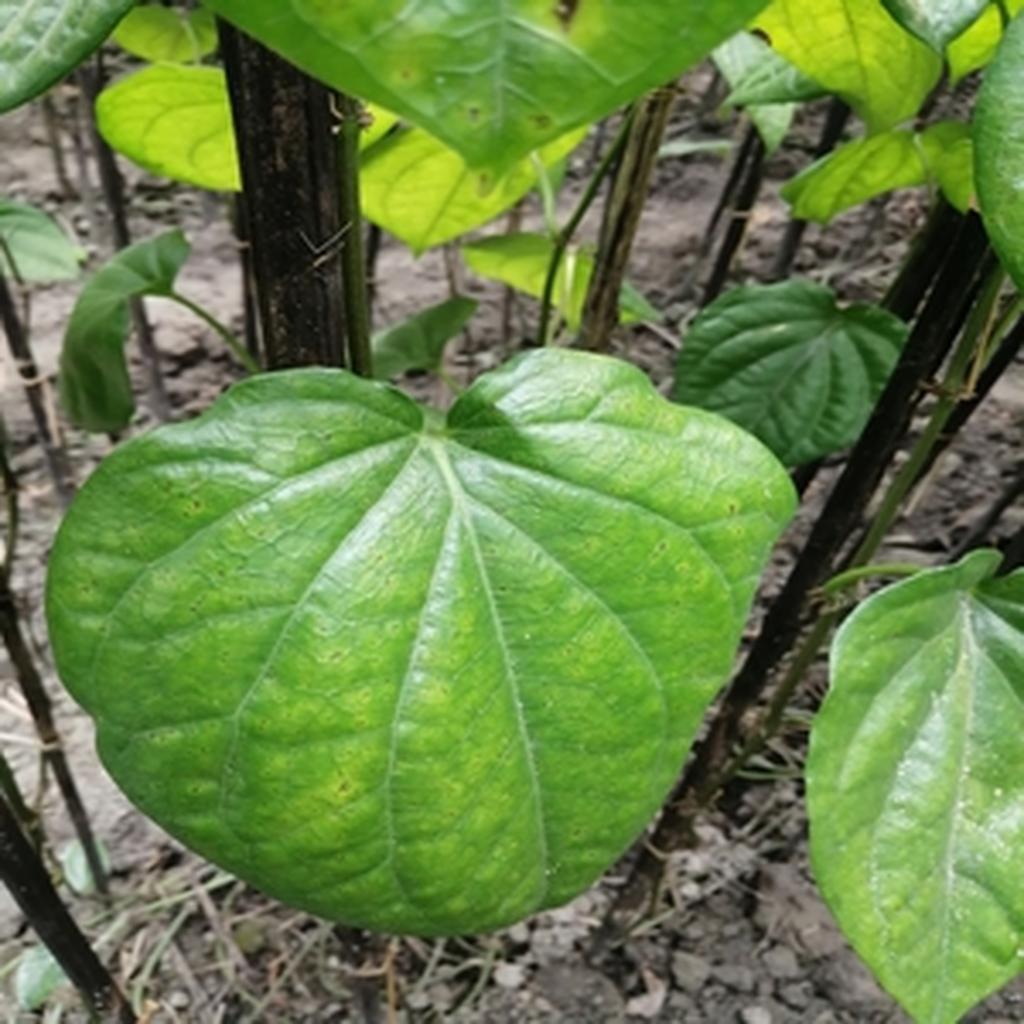
Label: Leaf_Spot